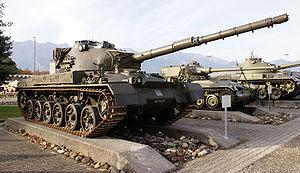
Les équipements de l'Armée suisse, rassemblent différentes sortes de véhicules, des chars de combat, des véhicules de transport de troupe ainsi que des hélicoptères de transport et des avions de combat en service dans les Forces terrestres ou les Forces aériennes.
Le Char 61 est un char moyen suisse de l’époque de la guerre froide reclassé par la suite comme char de combat principal de deuxième génération. Le char a un poids de 36,5 tonnes et il est propulsé par un moteur diesel de 630 cv, lui donnant une vitesse maximale de 55 km/h. L’armement principal du Char 61 est un canon 105 mm. Il est en service au sein de l'Armée suisse entre 1965 et 1994.